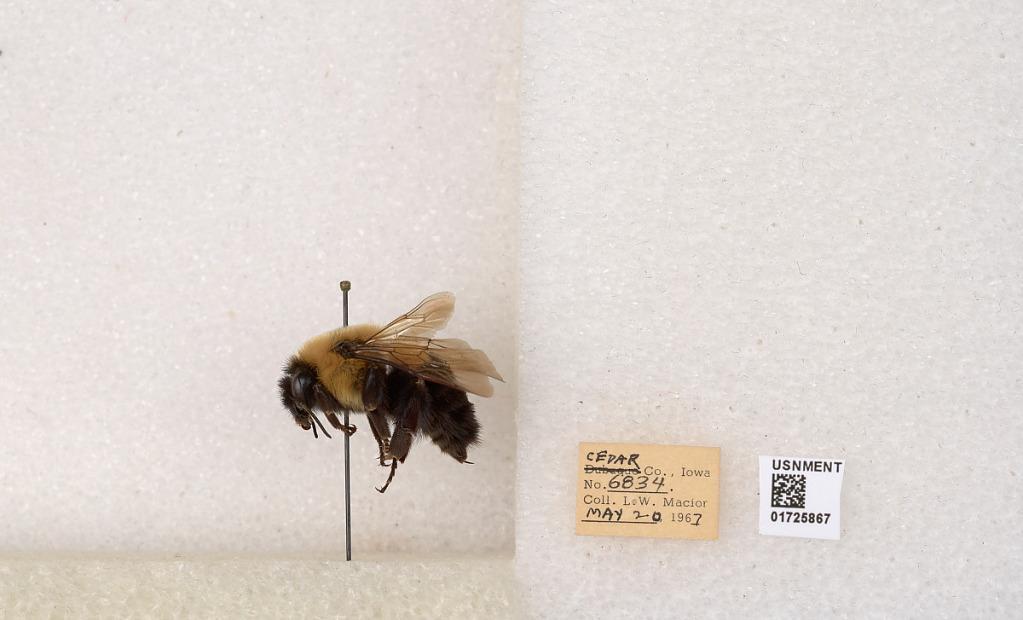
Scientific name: Bombus impatiens Cresson
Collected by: L. Macior
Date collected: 1967-5-20
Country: United States
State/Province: Iowa
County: Cedar
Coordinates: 41.7723, -91.1324